The Devil to Pay (2019 film)

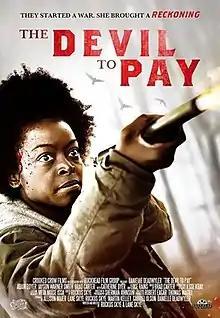

The Devil to Pay is a 2019 American independent thriller film written and directed by the husband and wife team of Ruckus Skye and Lane Skye (in their film debut) and starring Danielle Deadwyler as a struggling mother who must protect her son after the disappearance of her husband forces her to face off with the most powerful family on the mountain headed up by matriarch Tommy Runion (Catherine Dyer).